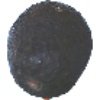
Label: Avocado ripe 1